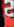
Number: 2